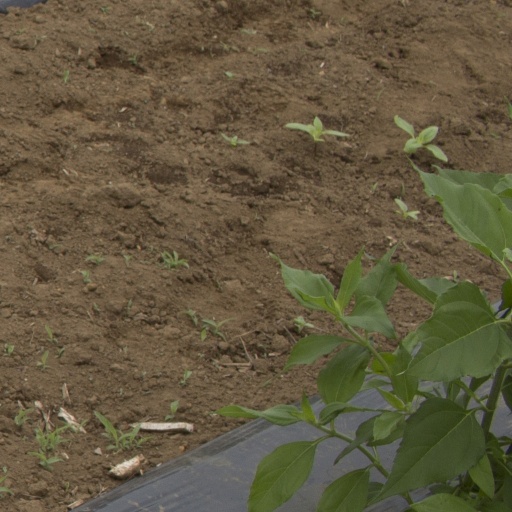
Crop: Jerusalem artichoke